Cyril Pemberton

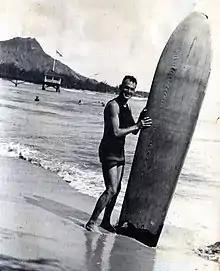
Dr. Cyril Pemberton surfing Waikiki Beach in 1916

Cyril Eugene Pemberton (August 12, 1886, Los Angeles, California – May 16, 1975, Diamond Head, Hawaii) was an American economic entomologist known for his work with sugar cane pests. He was the chief entomologist for the Hawaiian Sugar Planters' Association during the interwar years and a leading researcher into biological control of insect pests in sugar cane. Pemberton was influential in the introduction of the voracious cane toad from the Caribbean into Hawaii and Australia, where it became one of that continent's worst invasive species.